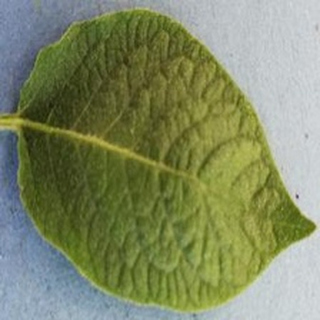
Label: healthy_potato